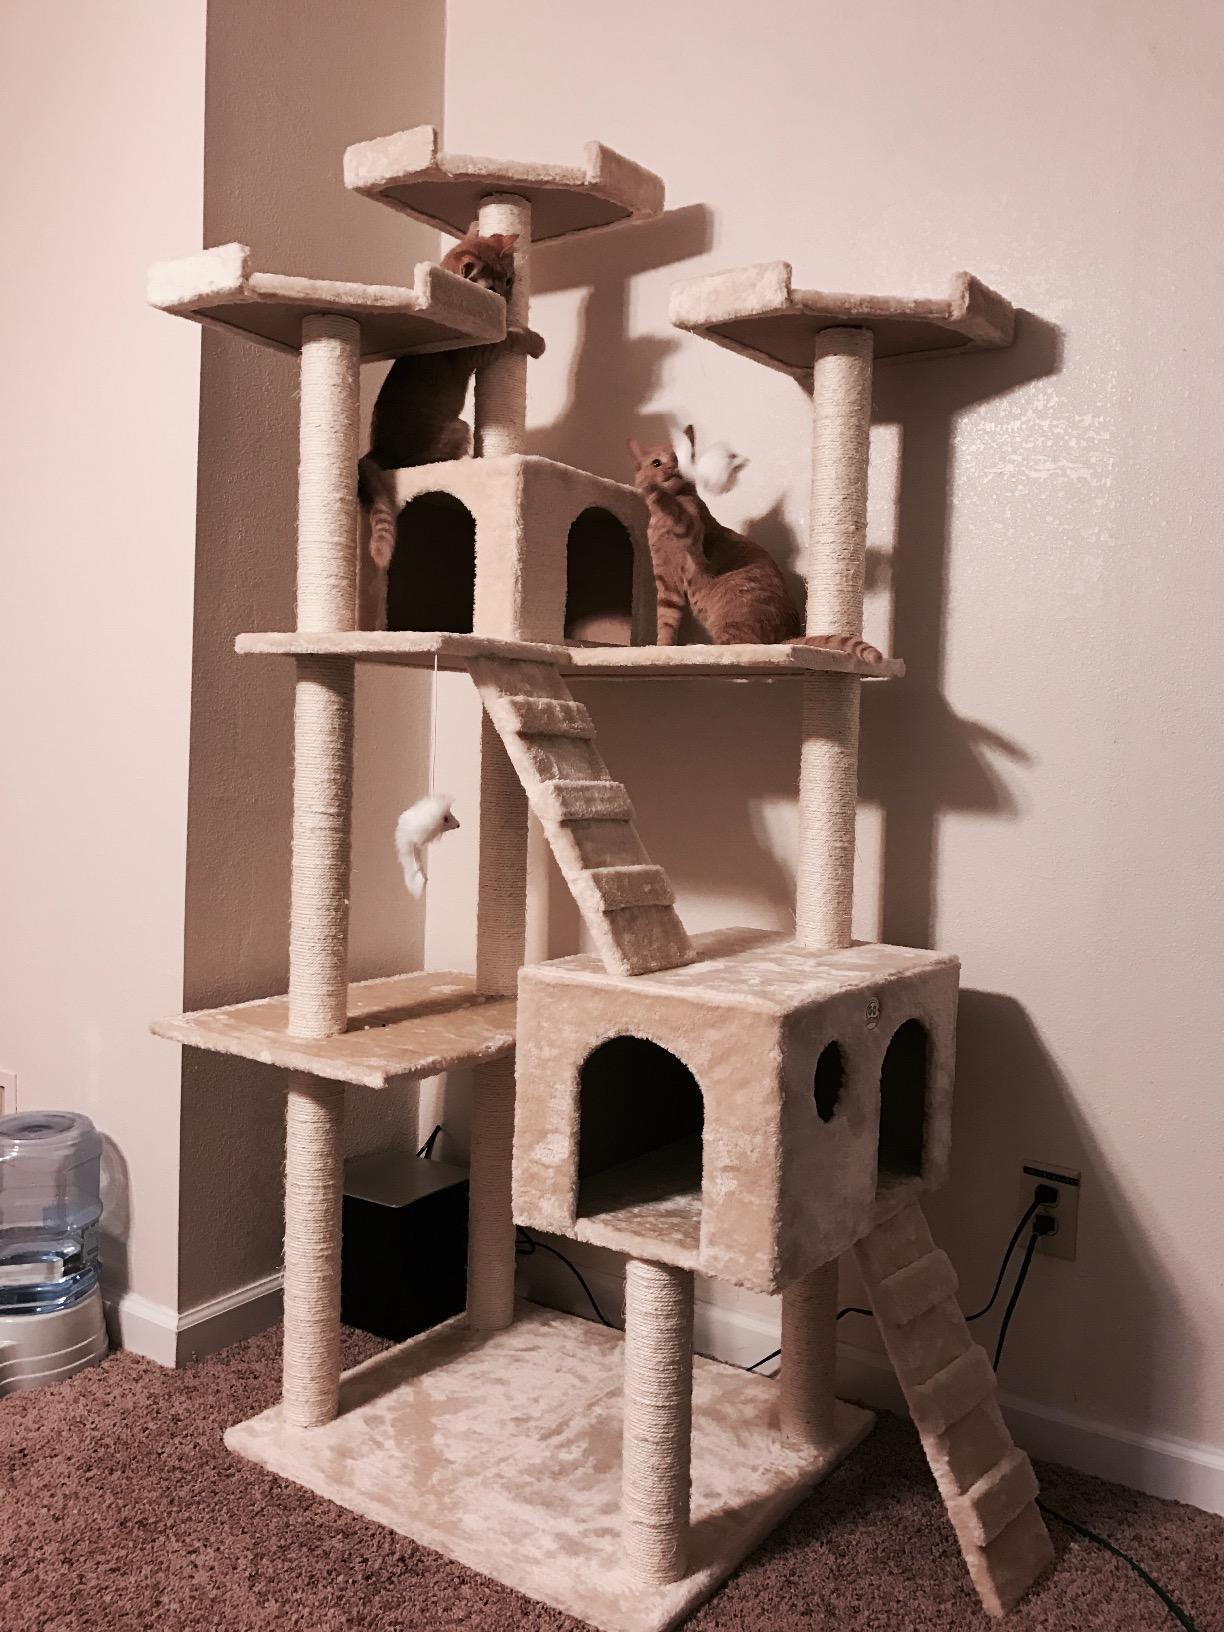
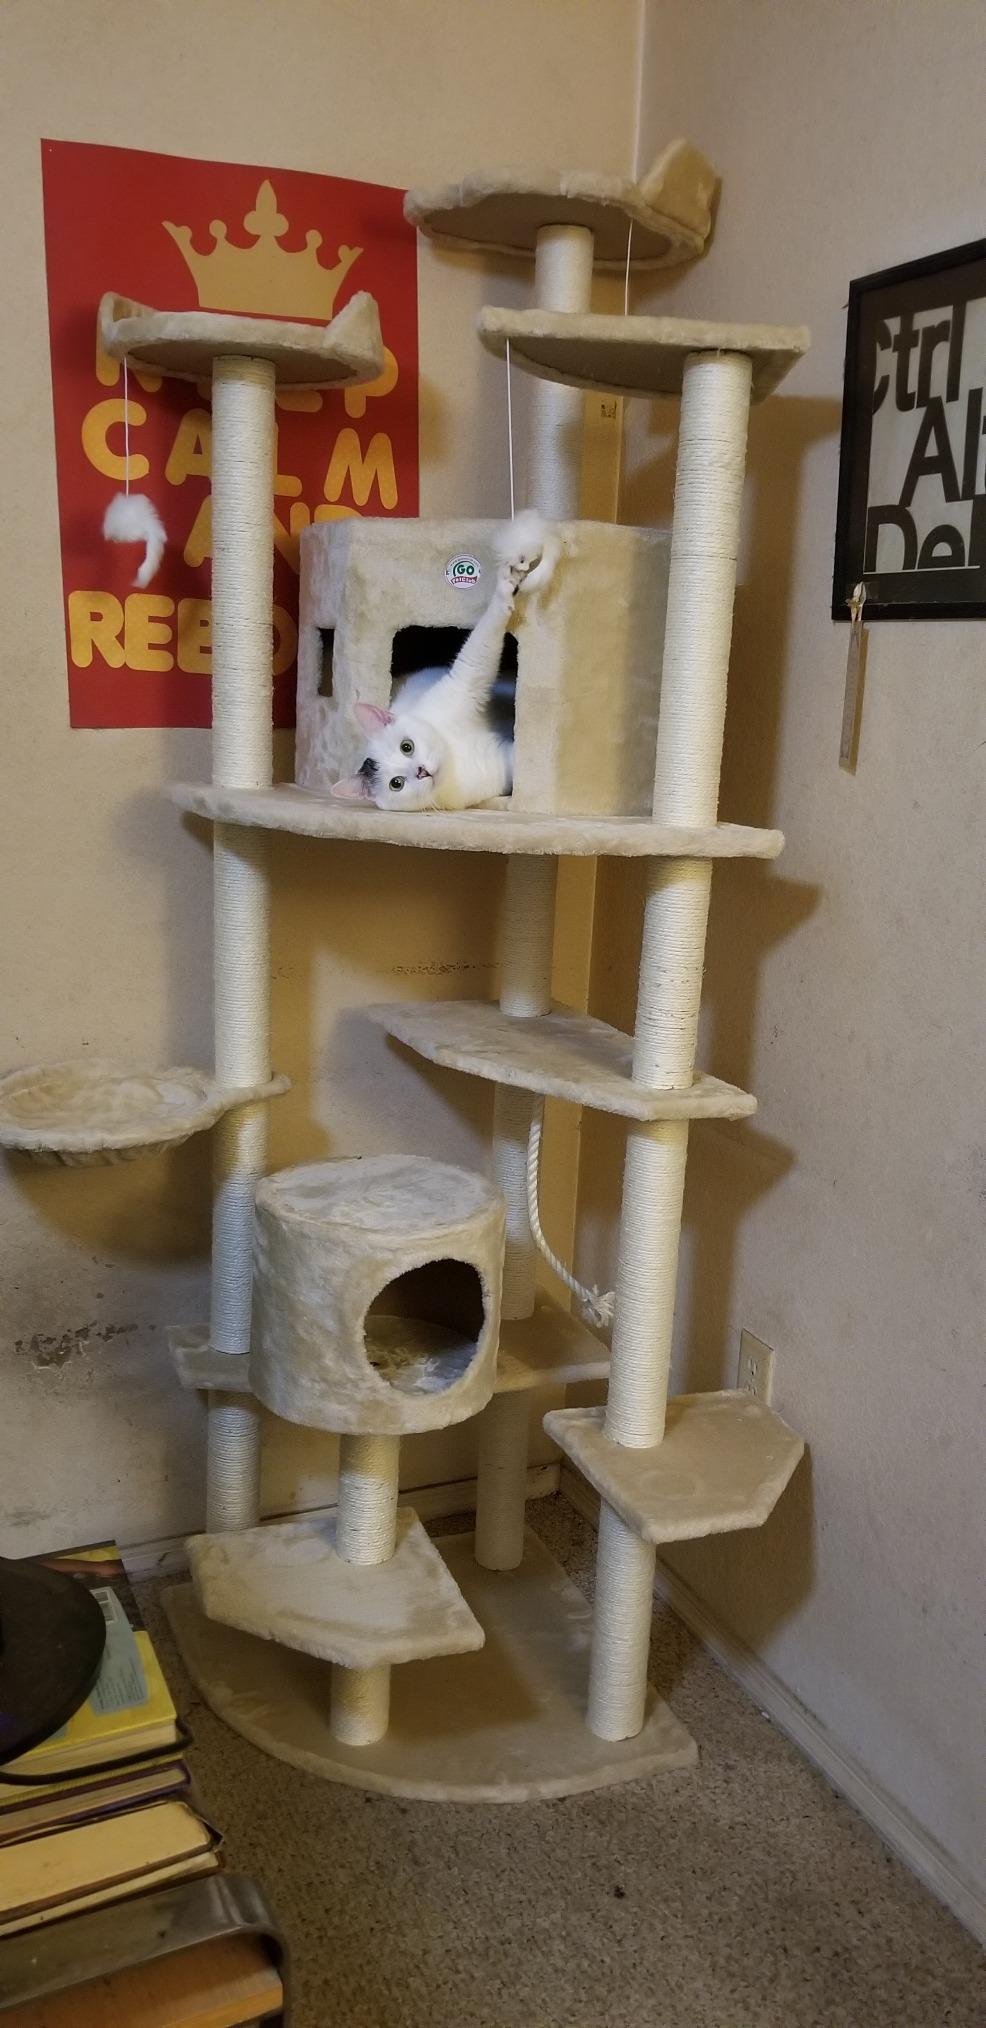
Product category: items_cat tree
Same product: no